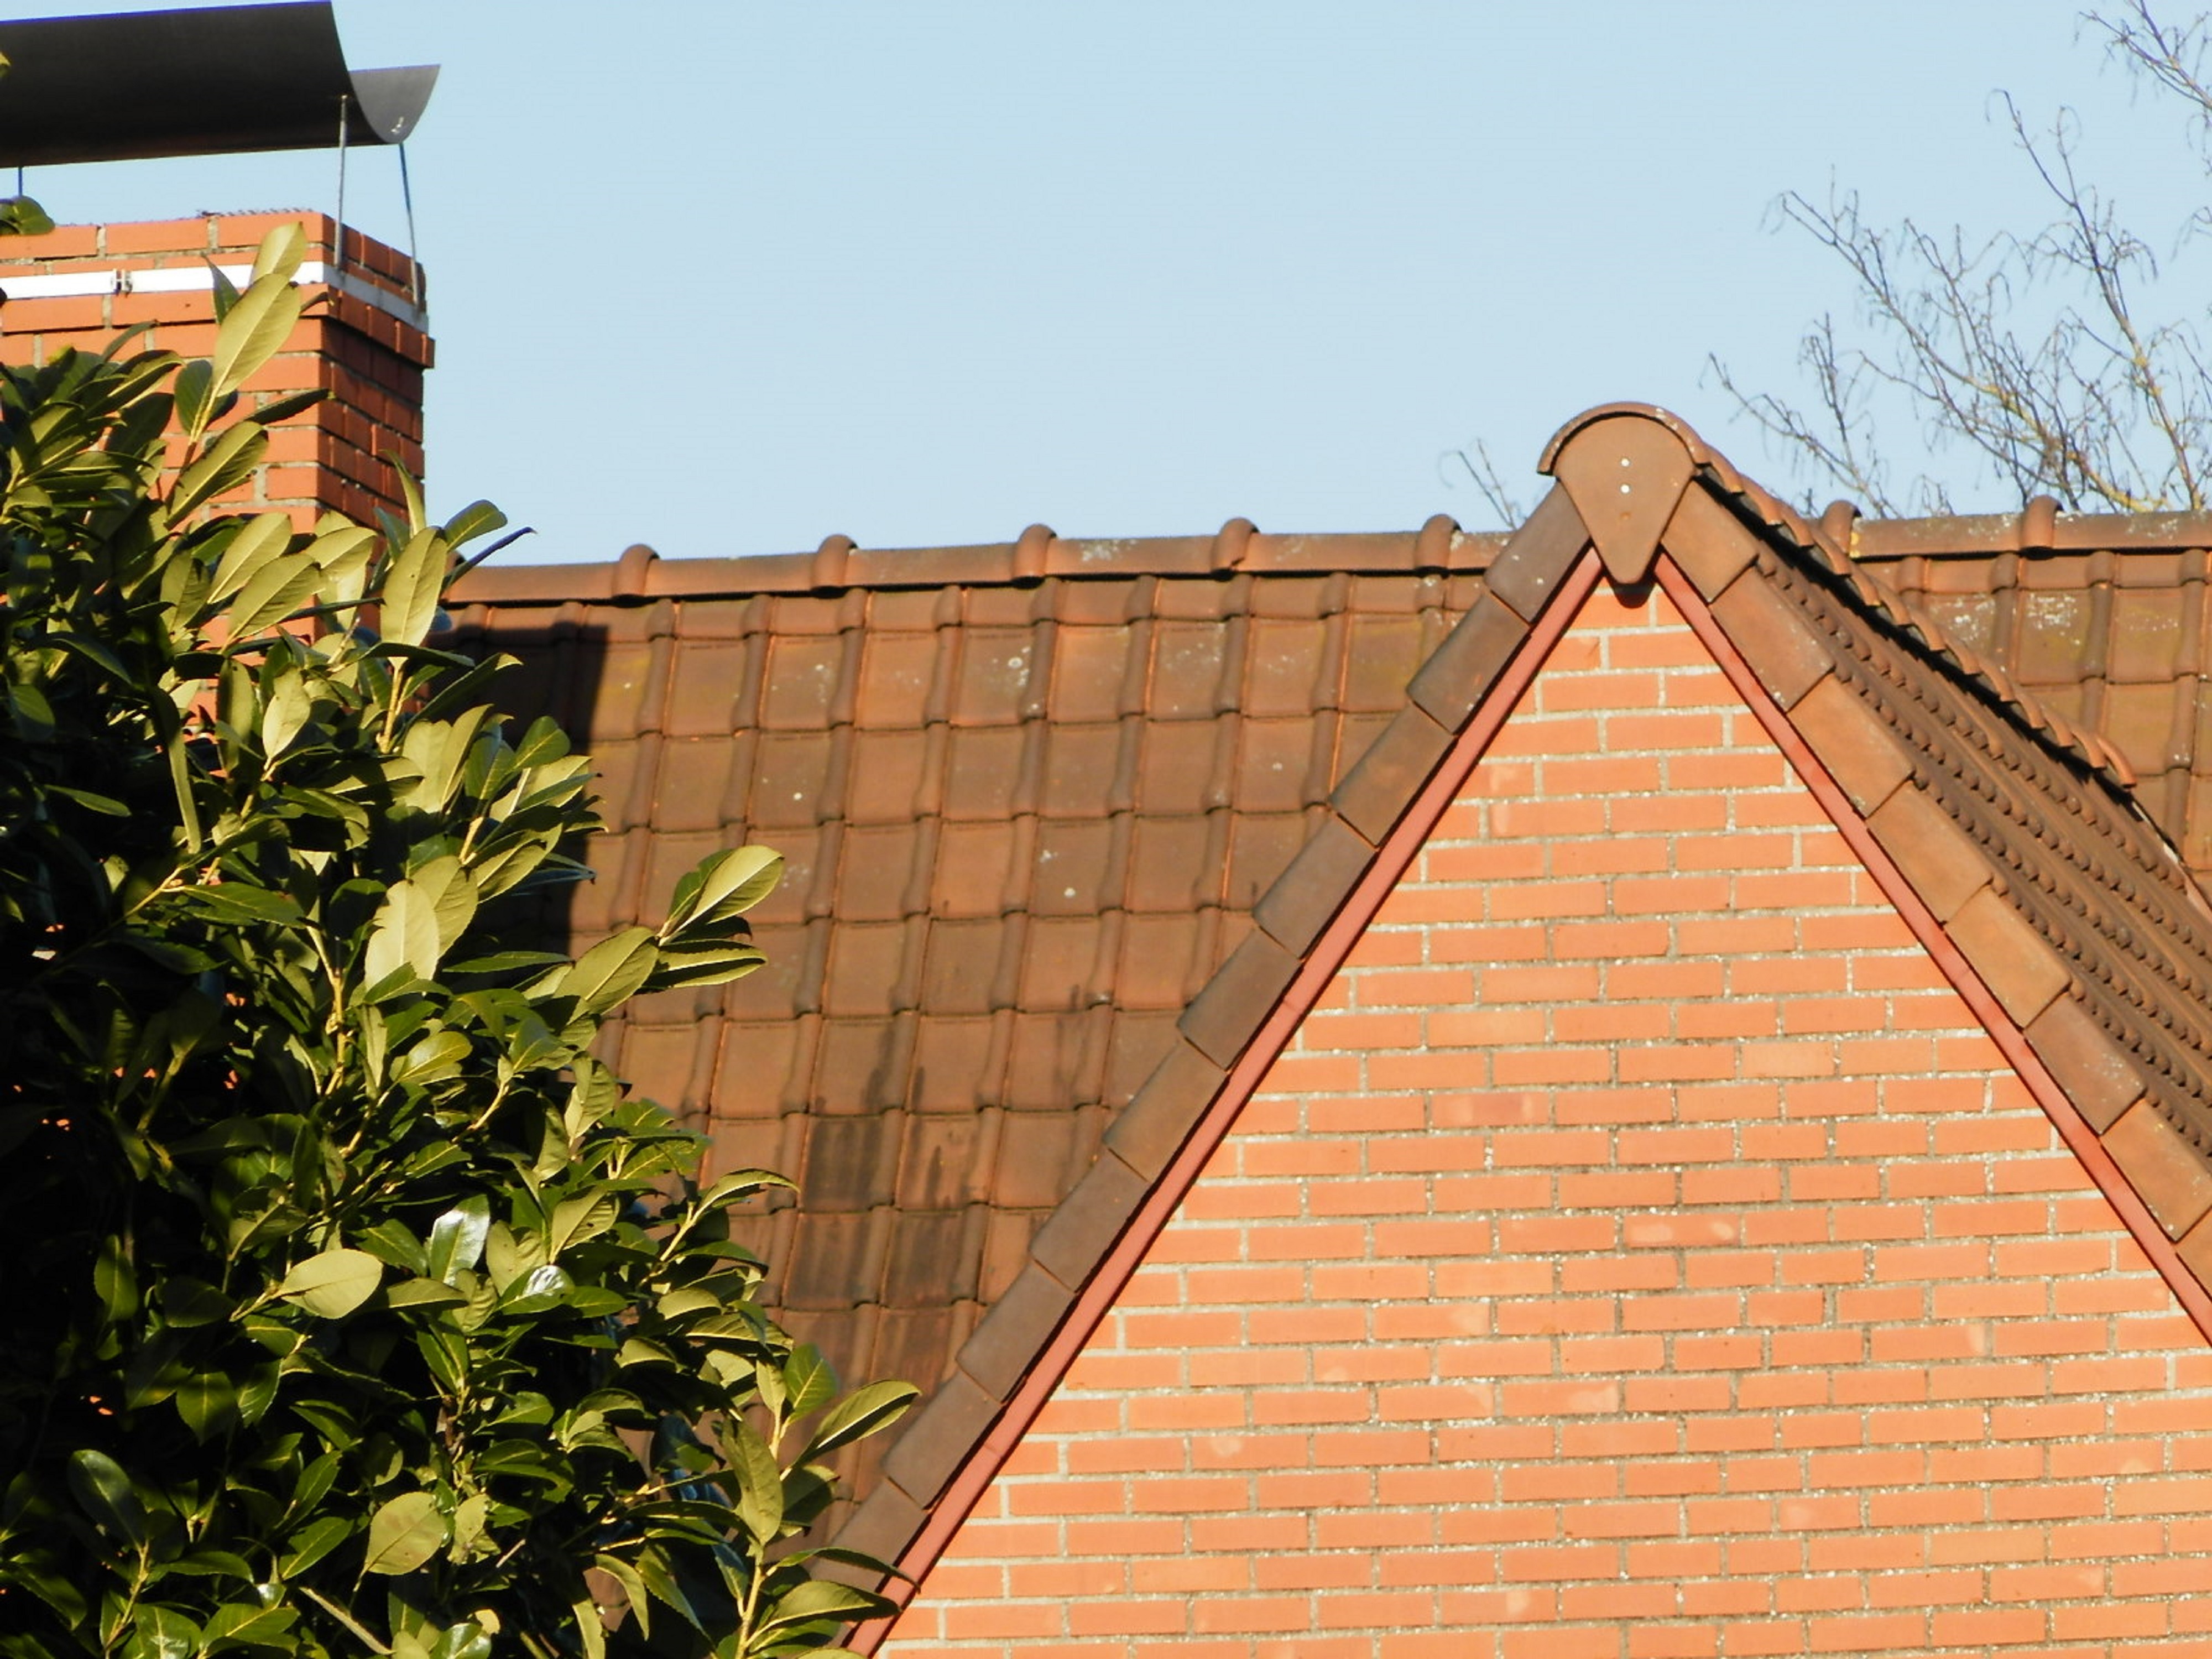
tree, fence, house, roof, wall, fireplace, facade, garden, brick, tiles, brickwork, residential area, outdoor structure